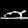
Label: Sandal